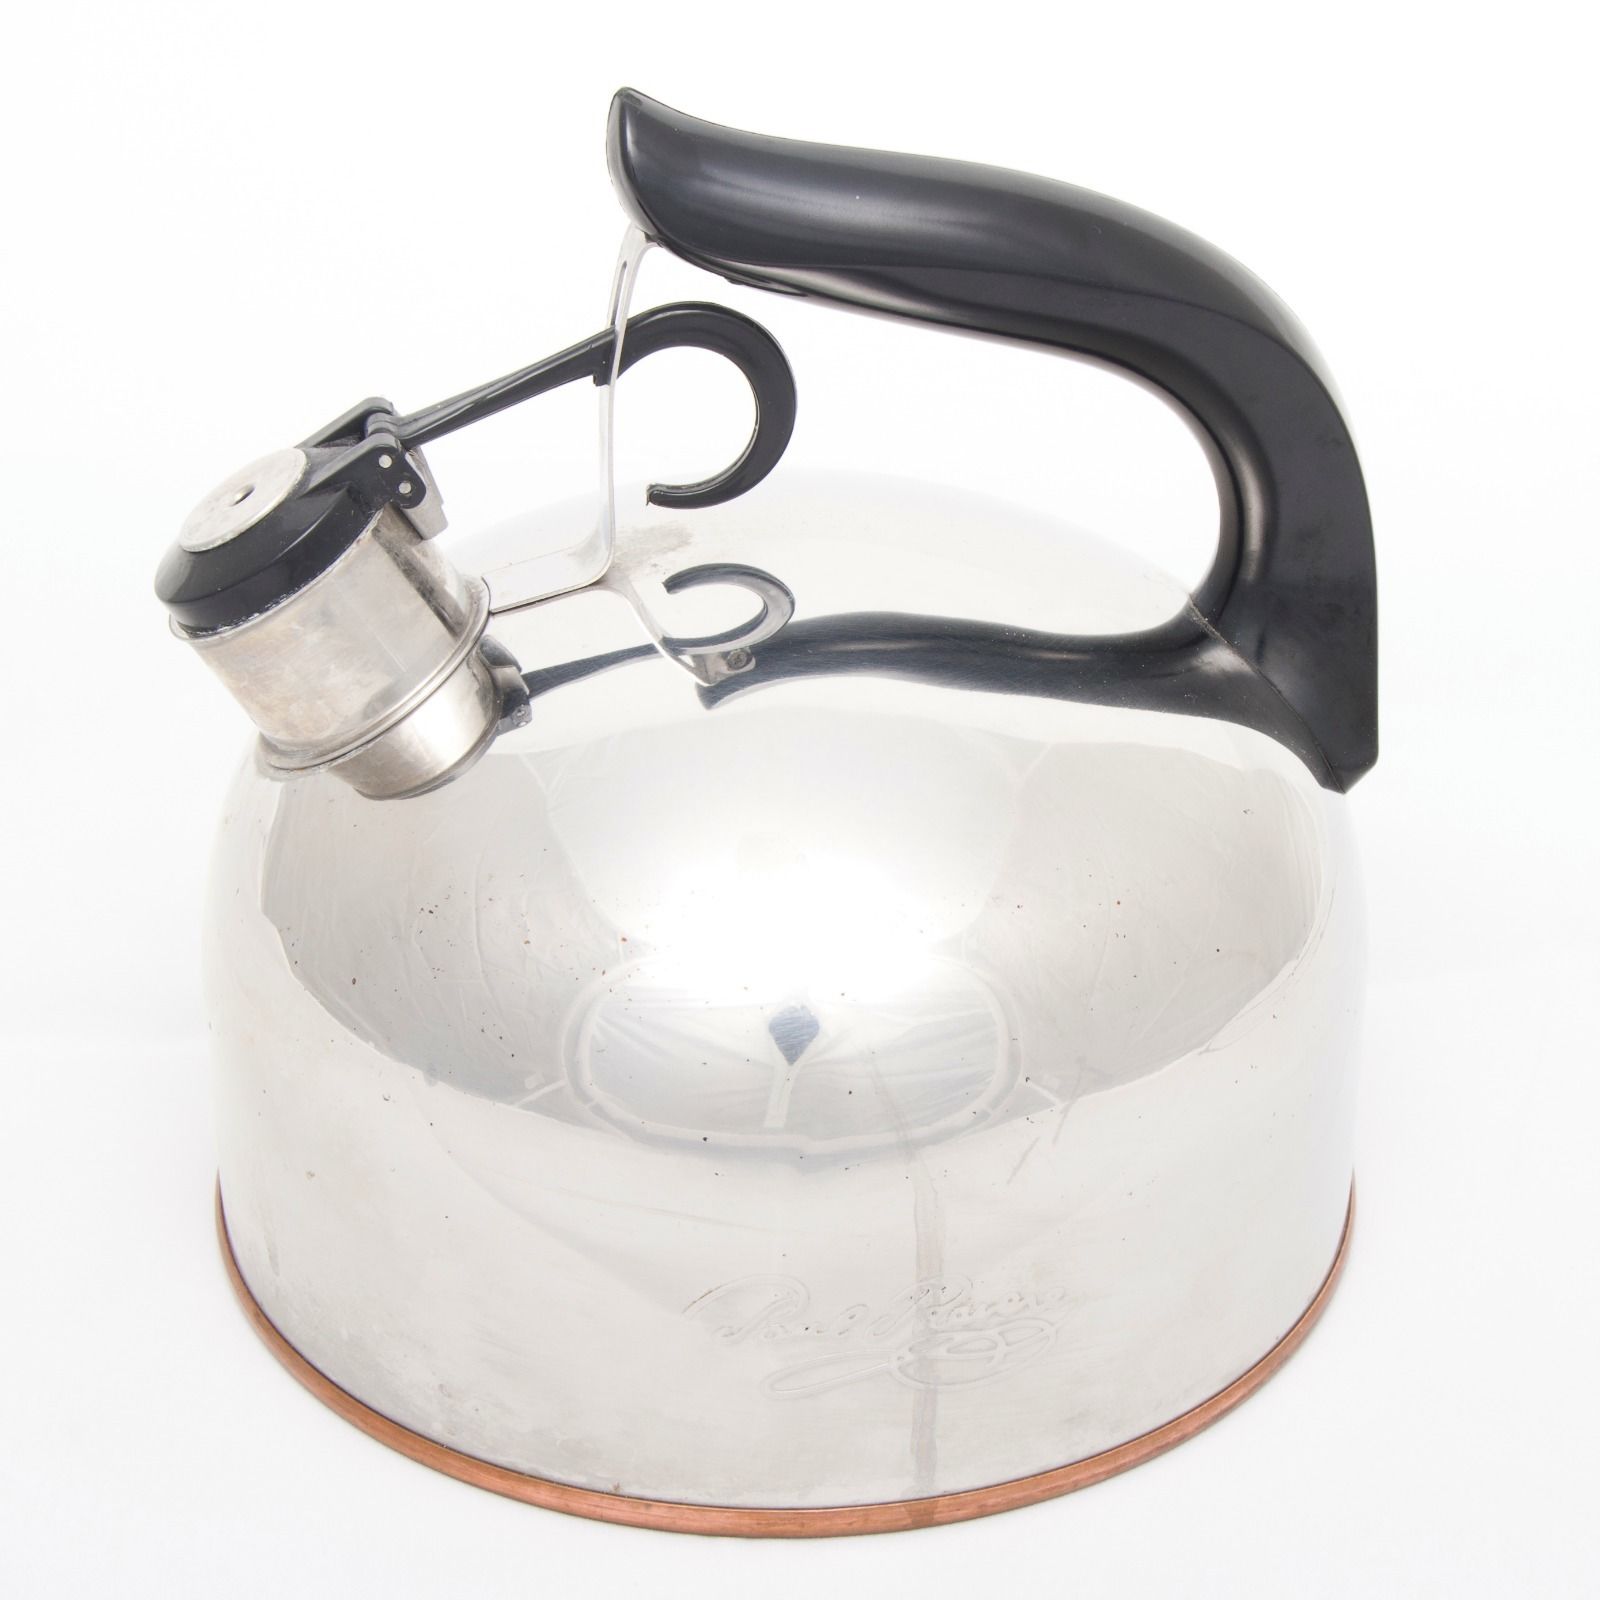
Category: kettle